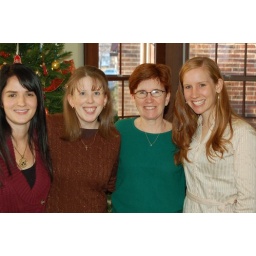
Laura, Sheila, Mom and I standing by our tree